Barbara Ann Scott

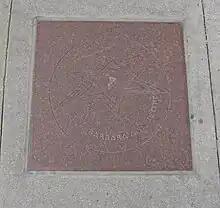

Scott was made an Officer of the Order of Canada in 1991 (OC), and a Member of the Order of Ontario (OOnt) in 2008 for her contributions to sports and charitable endeavours.